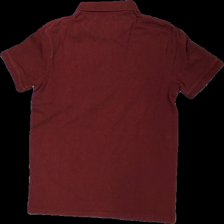
View: back
Type: T-shirt
Category: Men
Brand: Not in the list
Brand text on label: Lyle&Scott
Colors: Red, Yellow
Material: 100% bomull
Pattern: Logo print
Cut: Regular
Size: M
Season: All
Damage: luddigt/nopprigt
Damage location: top center
Damage 2: luddigt
Damage 2 location: middle center
Damage 3: luddigt
Damage 3 location: bottom center
Price range: <50
Recommended usage: Export
Description: t-shirt med tryck
Comment: luddig